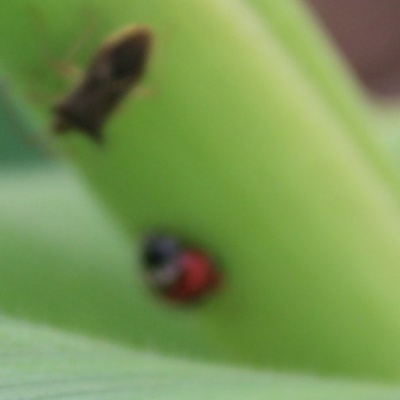
Crop: Maize
Condition: leaf beetle